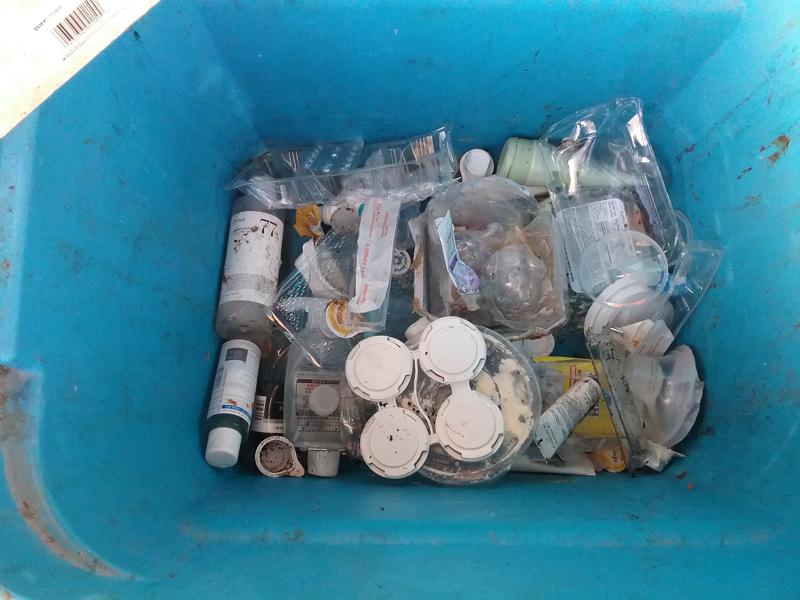
Label: plastic